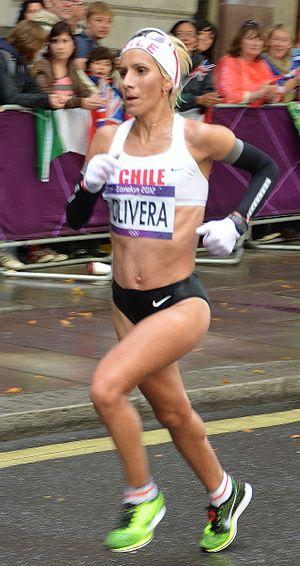
Érika Alejandra Olivera de la Fuente est une athlète chilienne, specialiste du marathon.